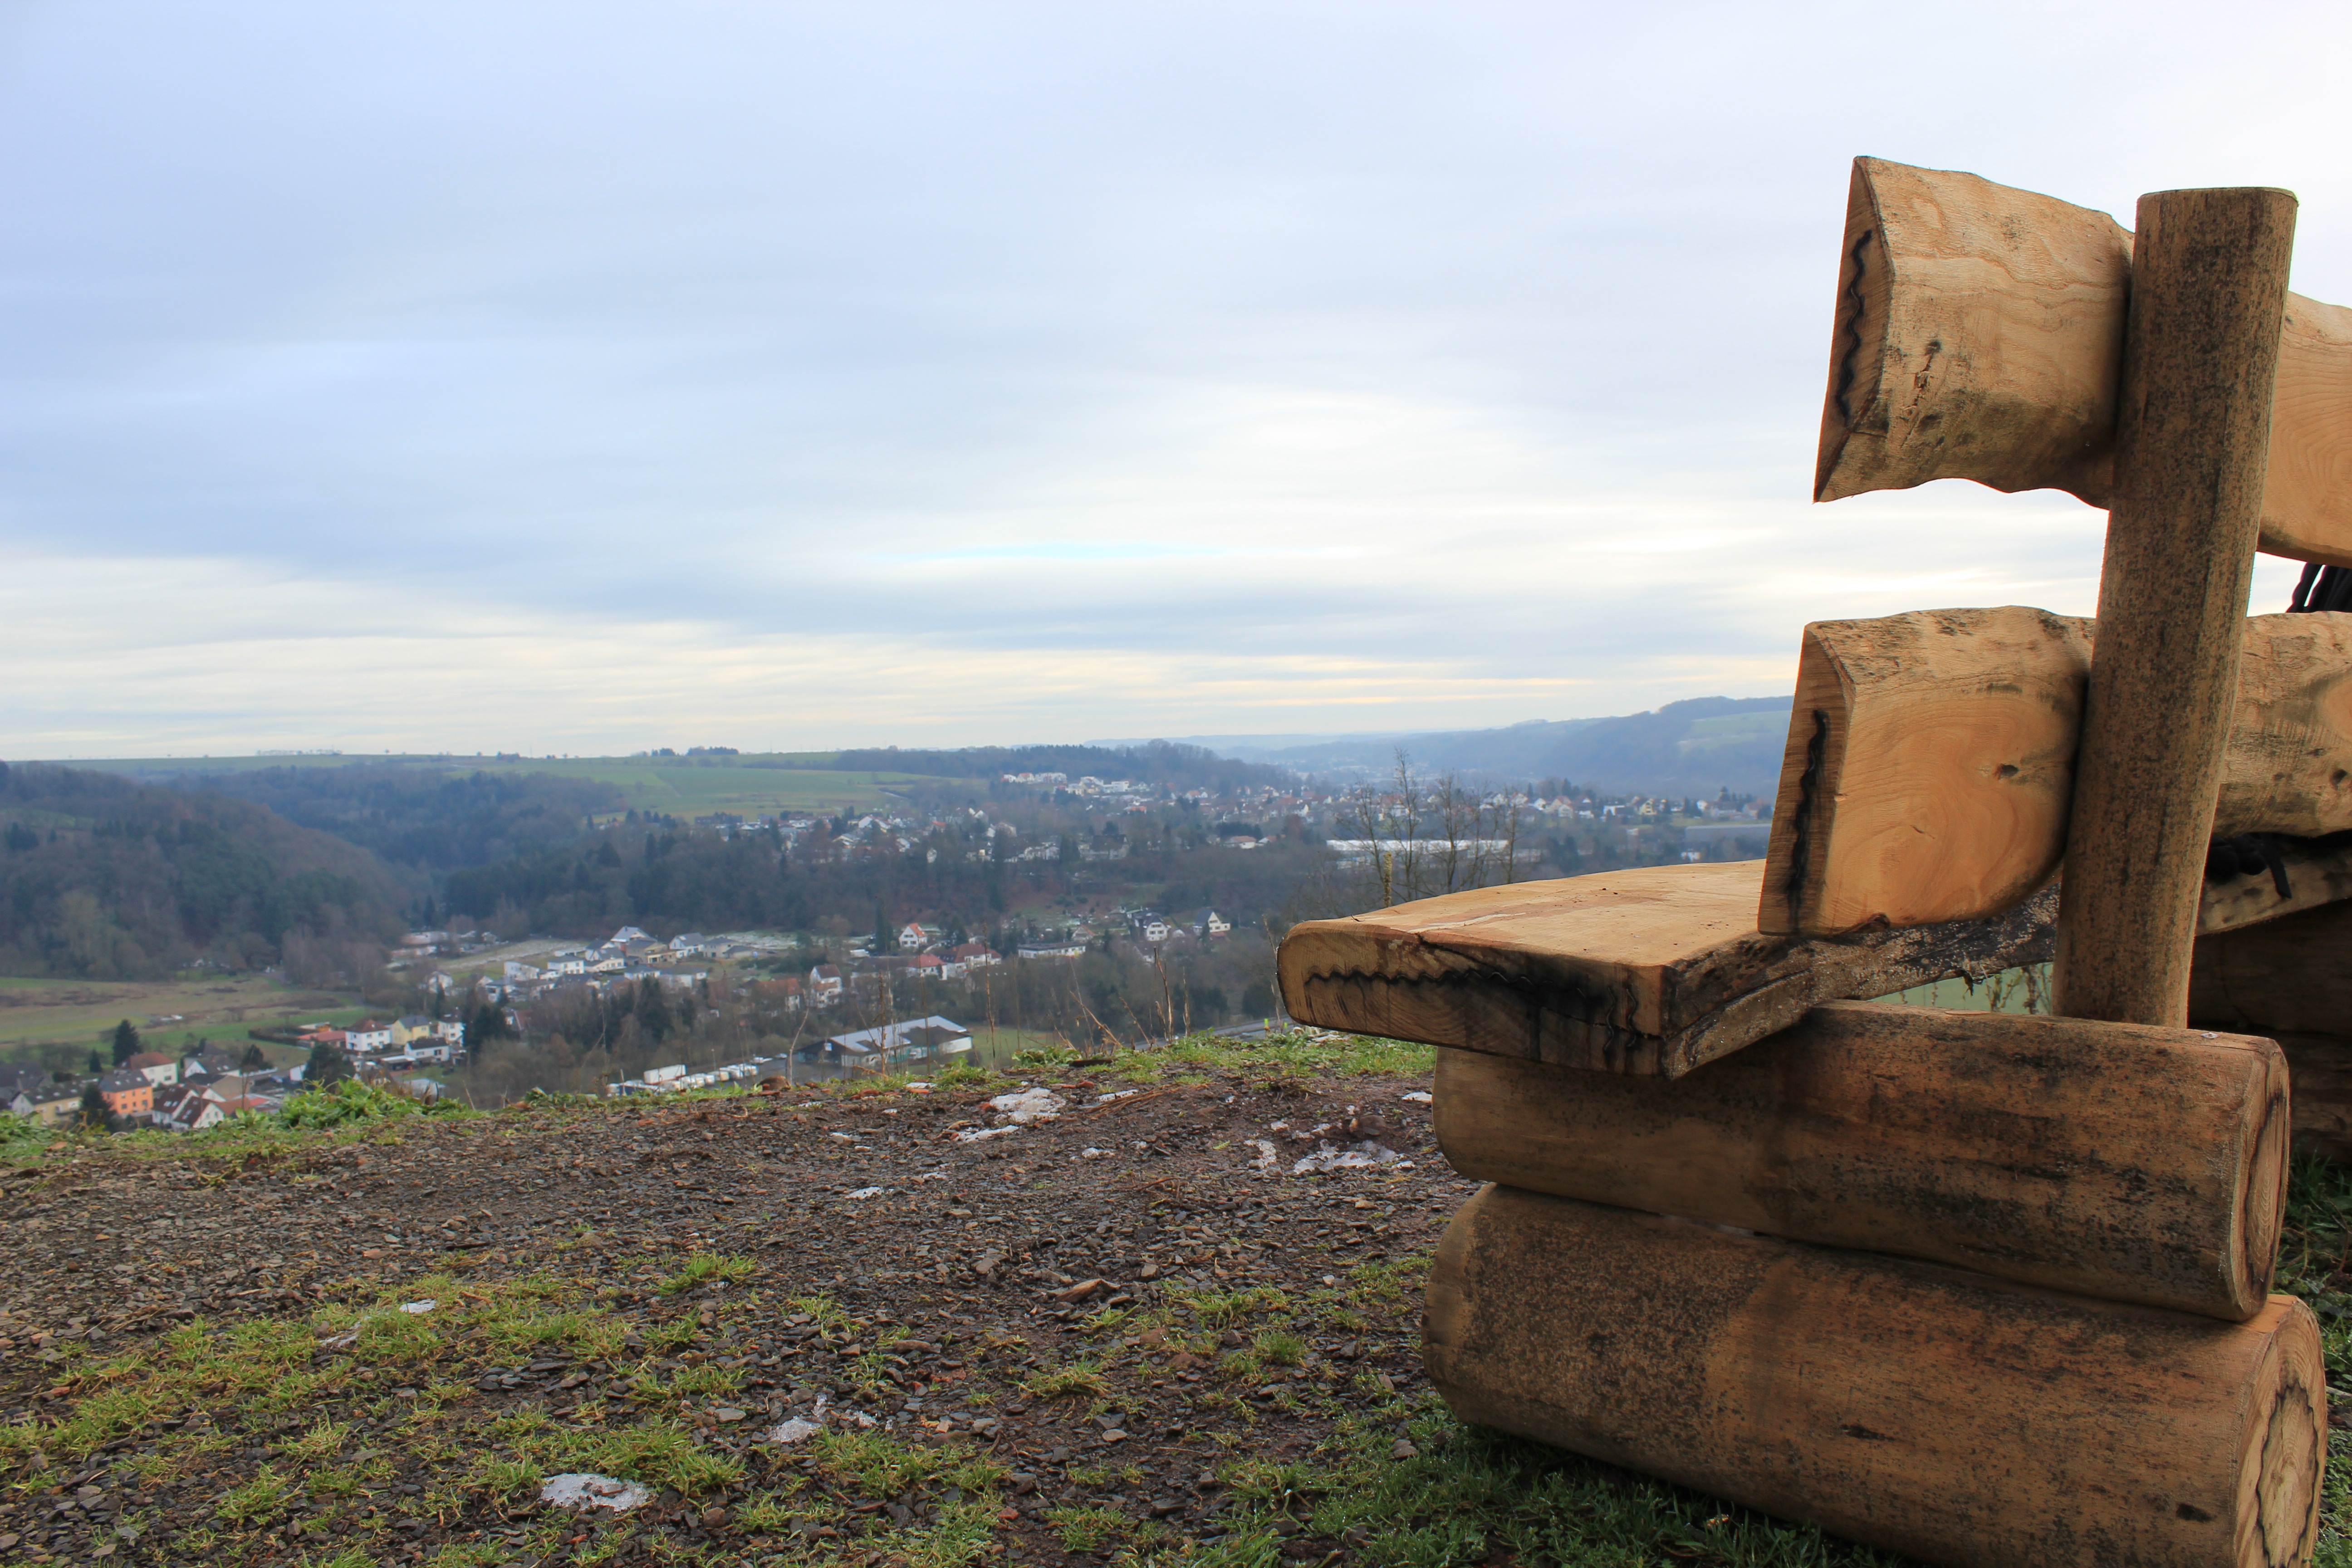
landscape, rock, mountain, wood, bench, hill, seat, view, relax, rest, bank, outlook, connectedness, resting place, recovery, rural area, bench of wood